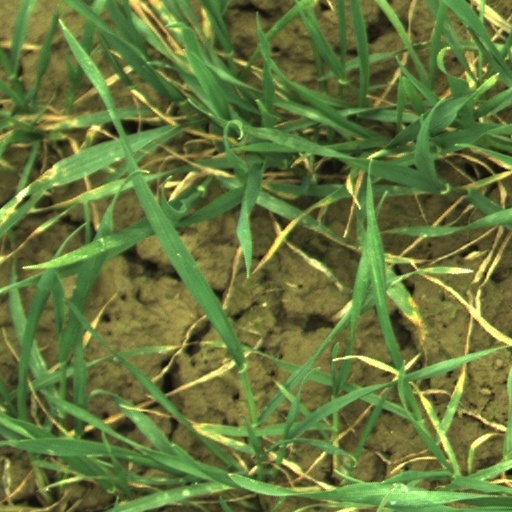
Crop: wheat